40 Years in the Making: The Magic Music Movie

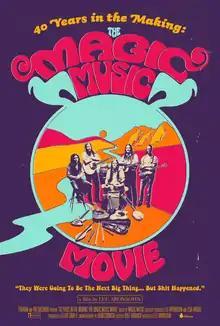
Theatrical release poster

40 Years in the Making: The Magic Music Movie is a 2017 American documentary film written and directed by comedy writer Lee Aronsohn about Magic Music, a folk music band that broke up in 1975 before ever releasing a record. They were big in Boulder, Colorado, where Aronsohn attended University of Colorado Boulder. After Aronsohn's retirement from "The Big Bang Theory", Aronsohn decided to make the documentary about the band and try to get them to reunite to play one more show.